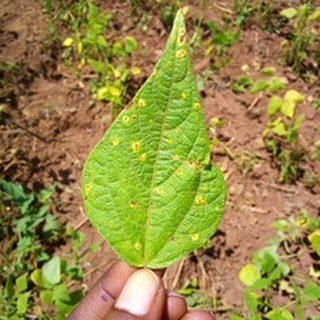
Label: bean_rust